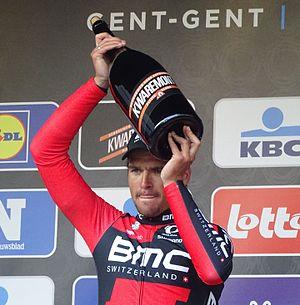
Reportage réalisé le samedi 27 février à l'occasion du départ et de l'arrivée du Circuit Het Nieuwsblad 2016 et de l'arrivée du Circuit Het Nieuwsblad féminin 2016 à Gand, Belgique.
La saison 2016 de l'équipe cycliste BMC Racing est la dixième de cette équipe.
L'équipe cycliste CCC est une équipe cycliste polonaise qui fait partie des équipes World Tour. Créée en 2007 sous le nom de BMC Racing avec une licence américaine, elle est sponsorisée jusqu'en 2018 par le fabricant de cycles BMC, et est dirigée par Jim Ochowicz et Allan Peiper.